The Master of the House

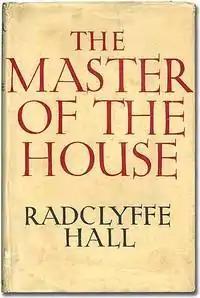

The Master of the House is a novel written by Radclyffe Hall and published in 1932 — her first published work after her 1928 "The Well of Loneliness". It depicts the life of carpenter Christophe Benedit, as well as of the other inhabitants of the small French town of St-Loup-sur-Mer.